High Level Architecture

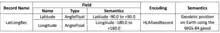
Sample HLA fixed record datatype table

The purpose of the fixed record datatypes table is to describe records with a fixed set of data elements (simple, enumerated, arrays, fixed records or variant records).